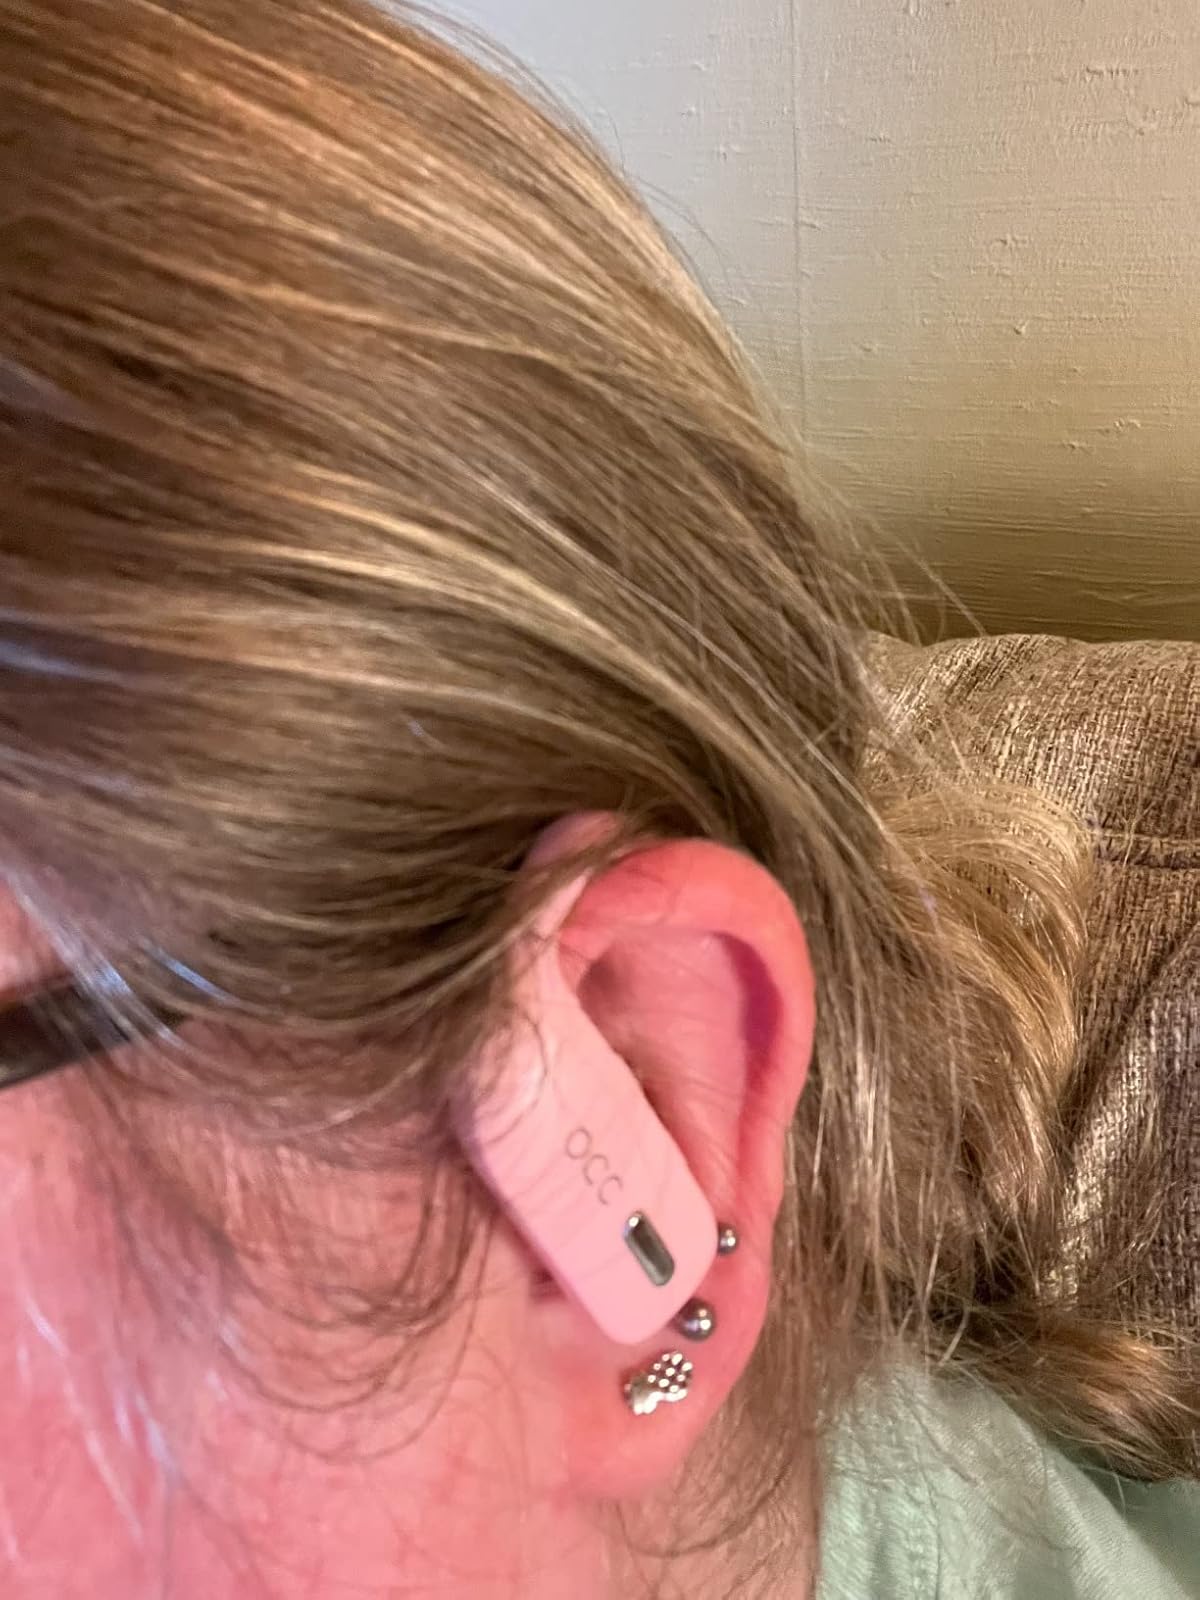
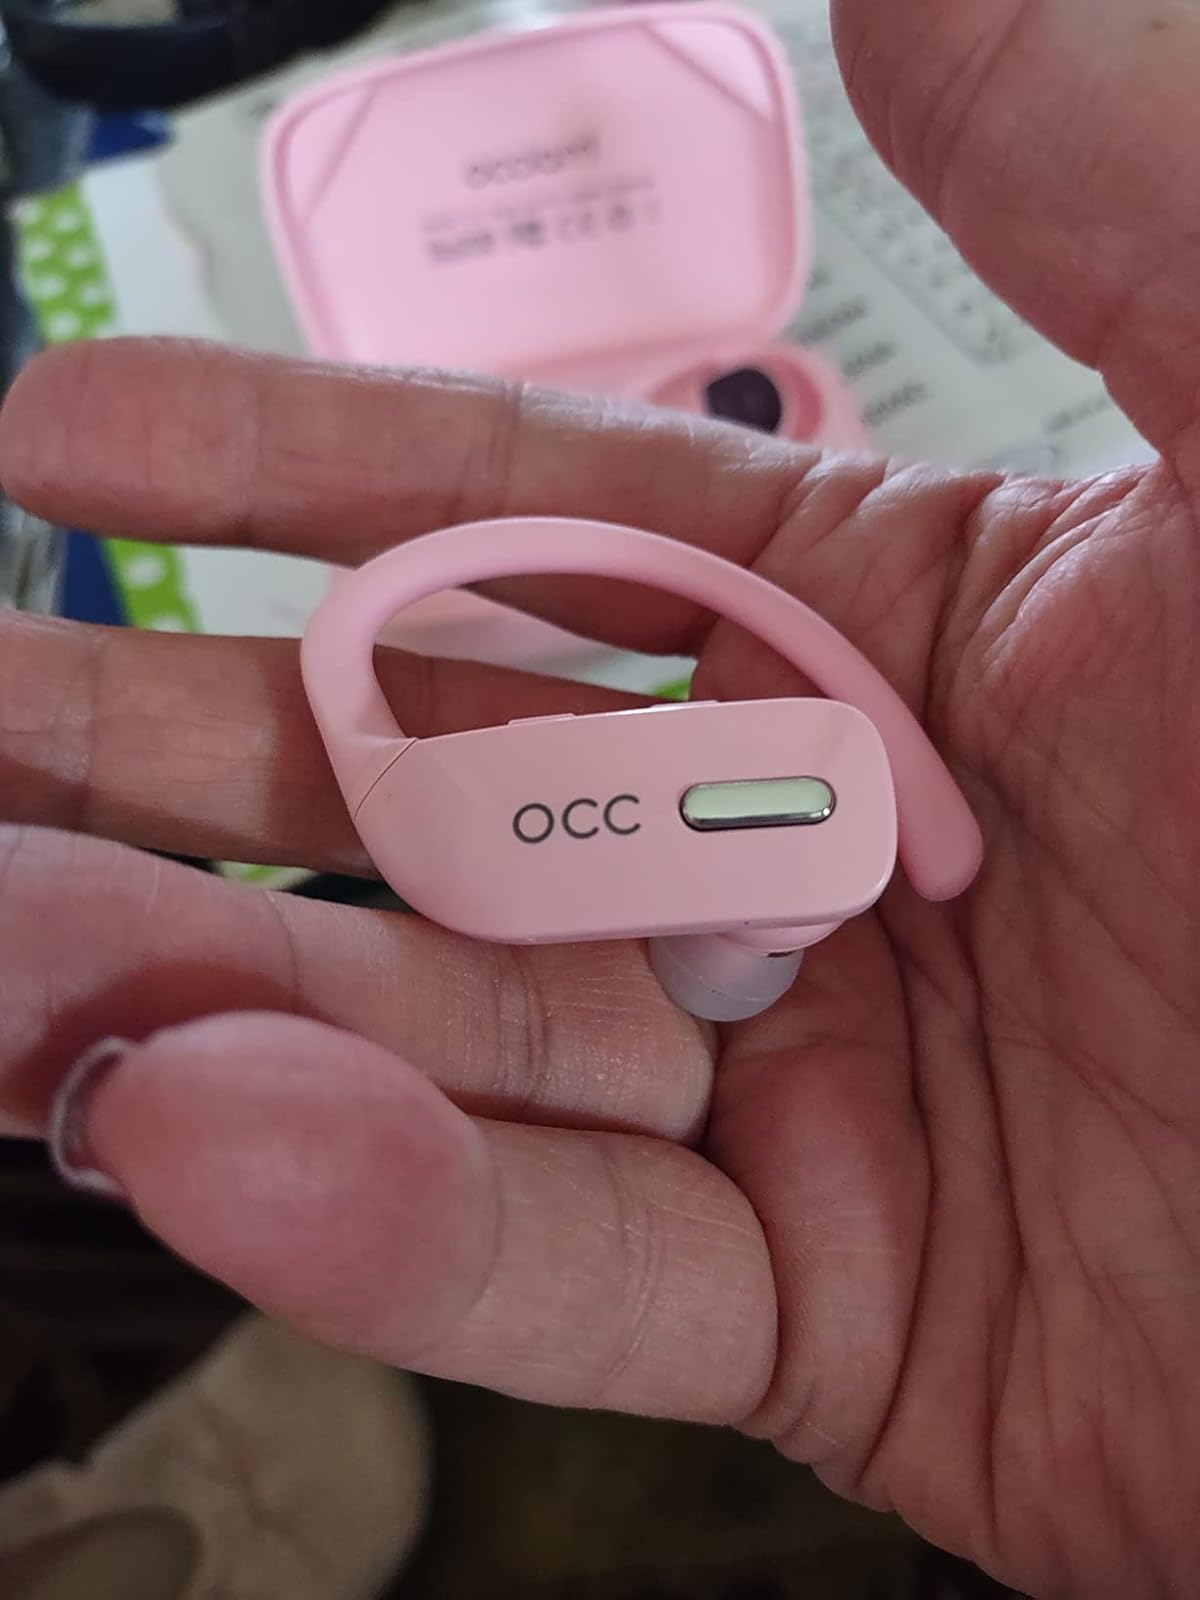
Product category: earbuds
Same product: yes